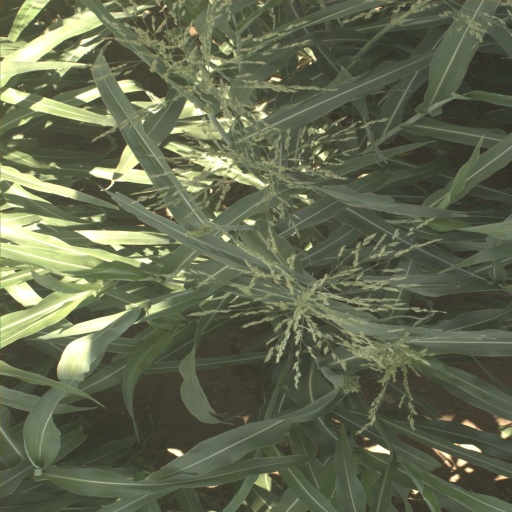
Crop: sorghum